Australian National Task Force on Cannabis

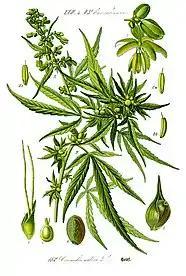
Illustration of Cannabis satvia

The NTFC recommended the Ministerial Council develop a national cannabis policy imposing civil penalties for personal use. The NTFC justified a civil schemes application by arguing that the social and economic costs of enforcing criminal penalties on cannabis users far outweighed any benefits in deterring use or the harms arising from use. The Task Force cited that cannabis use was widespread, that its adverse health effects were modest and affected a minority of regular users, that criminal penalties did not affect the rate of cannabis use and that the majority of Australians supported the discontinued application of criminal penalties.